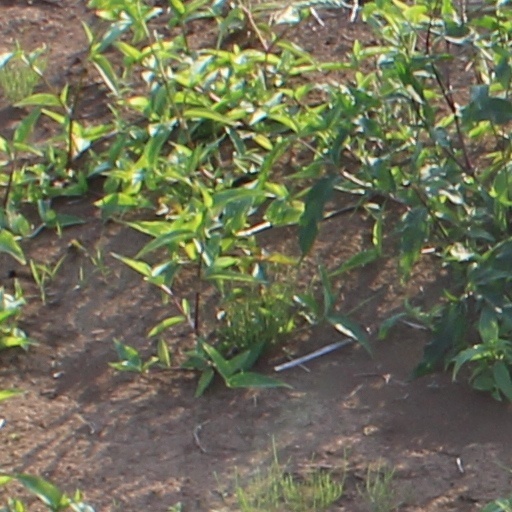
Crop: wheat